Lars Kobberstad

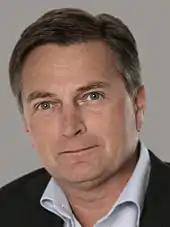

Lars Egil De Lange Kobberstad (born 1962) is a Norwegian businessperson, known as the CEO of Widerøe.